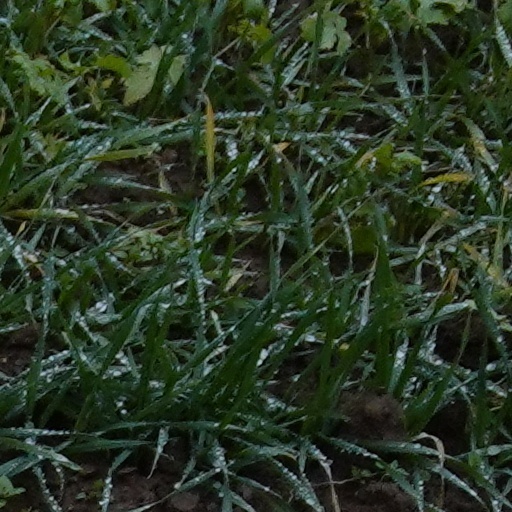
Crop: wheat